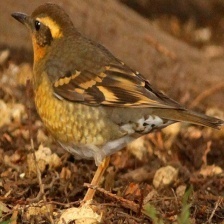
Species: VARIED THRUSH
Scientific name: IXOREUS NAEVIUS